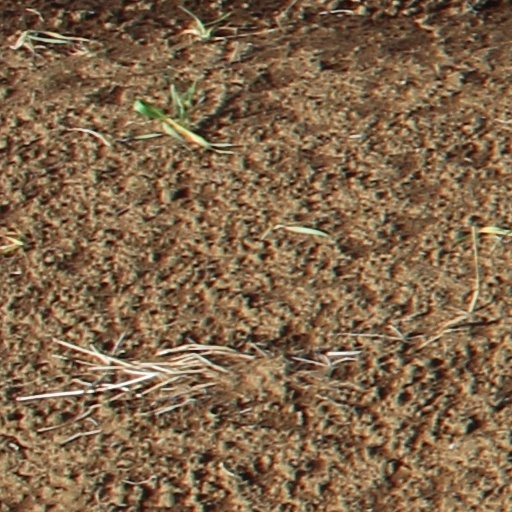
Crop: wheat